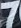
Number: 7